M-36 (Michigan highway)

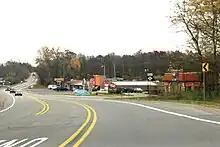
M-36 in Hamburg, facing east

North of town, M-36 turns south on Gregory Road. The highway continues as Main Street in the community to Carr Street; the highway turns back eastward on Carr Street in Gregory. As the highway runs easterly, it skirts the northern edge of the Pinckney State Recreation Area and the southern edge of the Timber Trace Golf Club. As Main Street in Pinckney, M-36 passes through the center of town. At Howell Street, County Road D-19 merges in from the south. The two designations run concurrently along Main Street to Pearl Street, where D-19 turns northward. At the intersection with Dexter Street, M-36 intersects the western terminus of D-32, the "Highway to Hell". East of Pinckney, M-36 passes between Rush and Bass lakes in the Pettysville area. Immediately east of there, the highway passes through woods between Oneida and Zukey lakes in Lakeland. The trunkline passes to the south of Buck Lake and then meanders through Hamburg southeasterly. M-36 ends as 9 Mile Road at exit 54 on US 23 in Whitmore Lake.